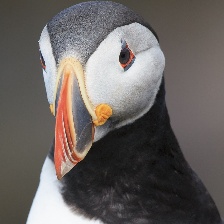
Species: PUFFIN
Scientific name: FRATERCULA